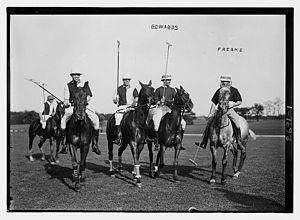
Frederick Charles Maitland Freake, 3ᵉ baronnet, est un joueur de polo britannique.